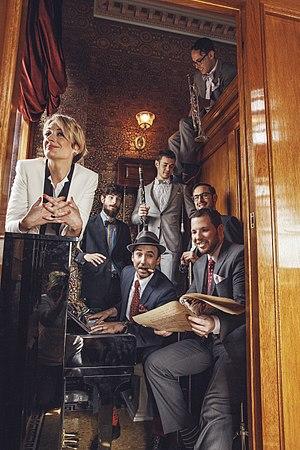
The Hot Sardines est un groupe de big band jazz vintage franco-américain, formé à New York en 2007, par les jazzmen française Elizabeth Bougerol, et newyorkais Evan Palazzo.